Claudio Lippi

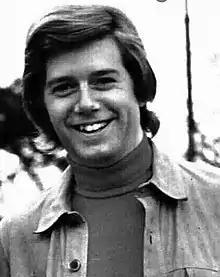
Claudio Lippi in "Radiocorriere" magazine, 1973

Born in Milan, Lippi started his career in 1964 as a singer, obtaining his mayor success with the song "Per ognuno c'è qualcuno". He later attempted without success to launch his own record label, "Disco Azzurro".